Wenzhou

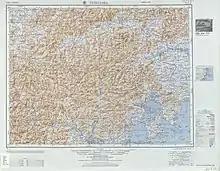
Wenzhou (labelled as YUNG-CHIA (WENCHOW) ) (1953)

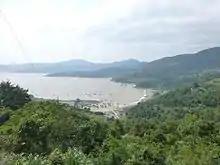
On the coast of the Dayu Bay in Cangnan County

With jurisdiction over four districts, two county-level cities and five counties, Wenzhou covers a land area of and sea area of . The population of the prefectural level city is 9.12 million including 2.30 million urban residents, divided among 3 county-level cities and 4 districts.